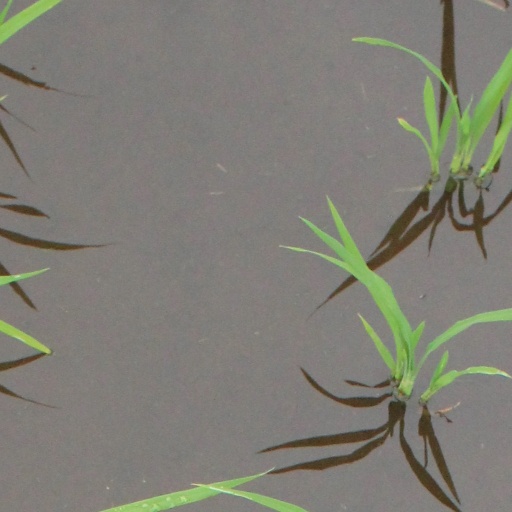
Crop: rice